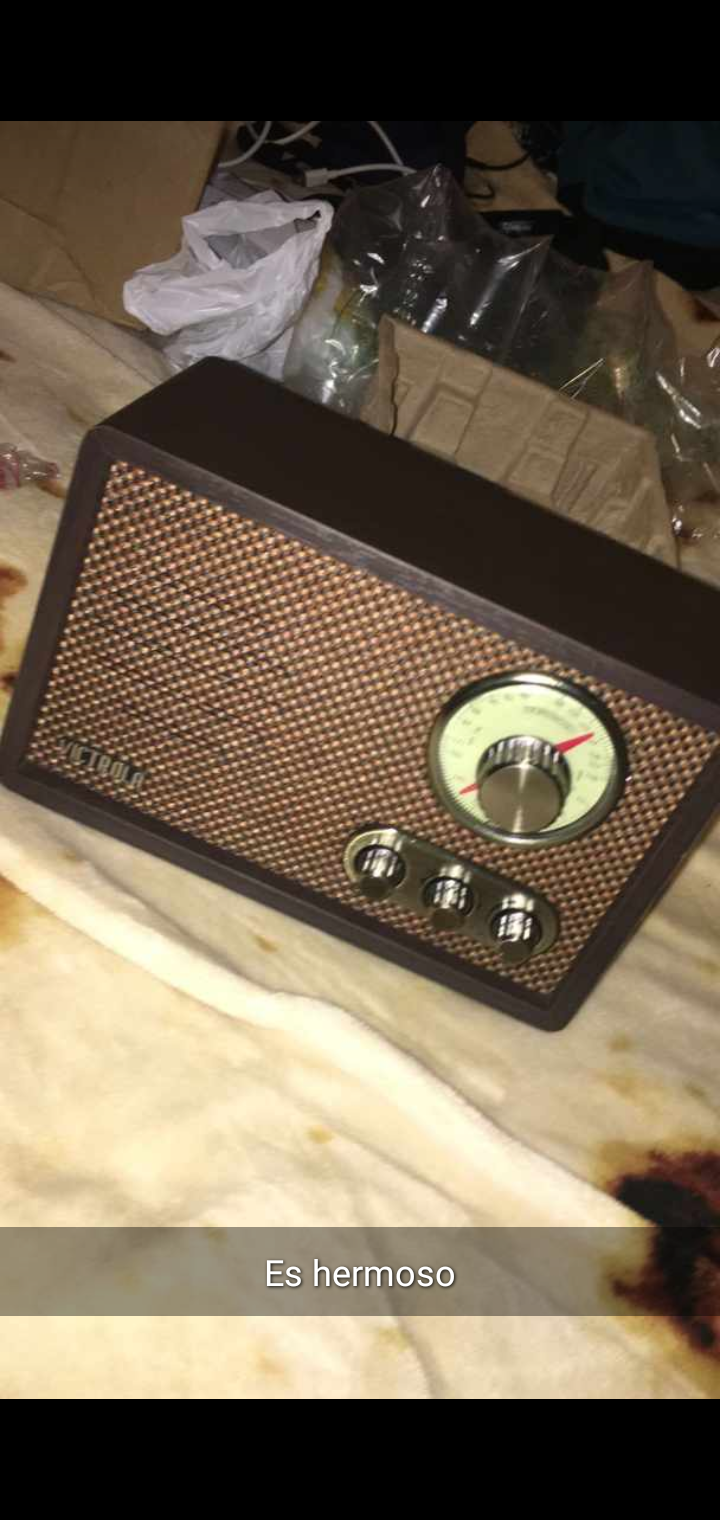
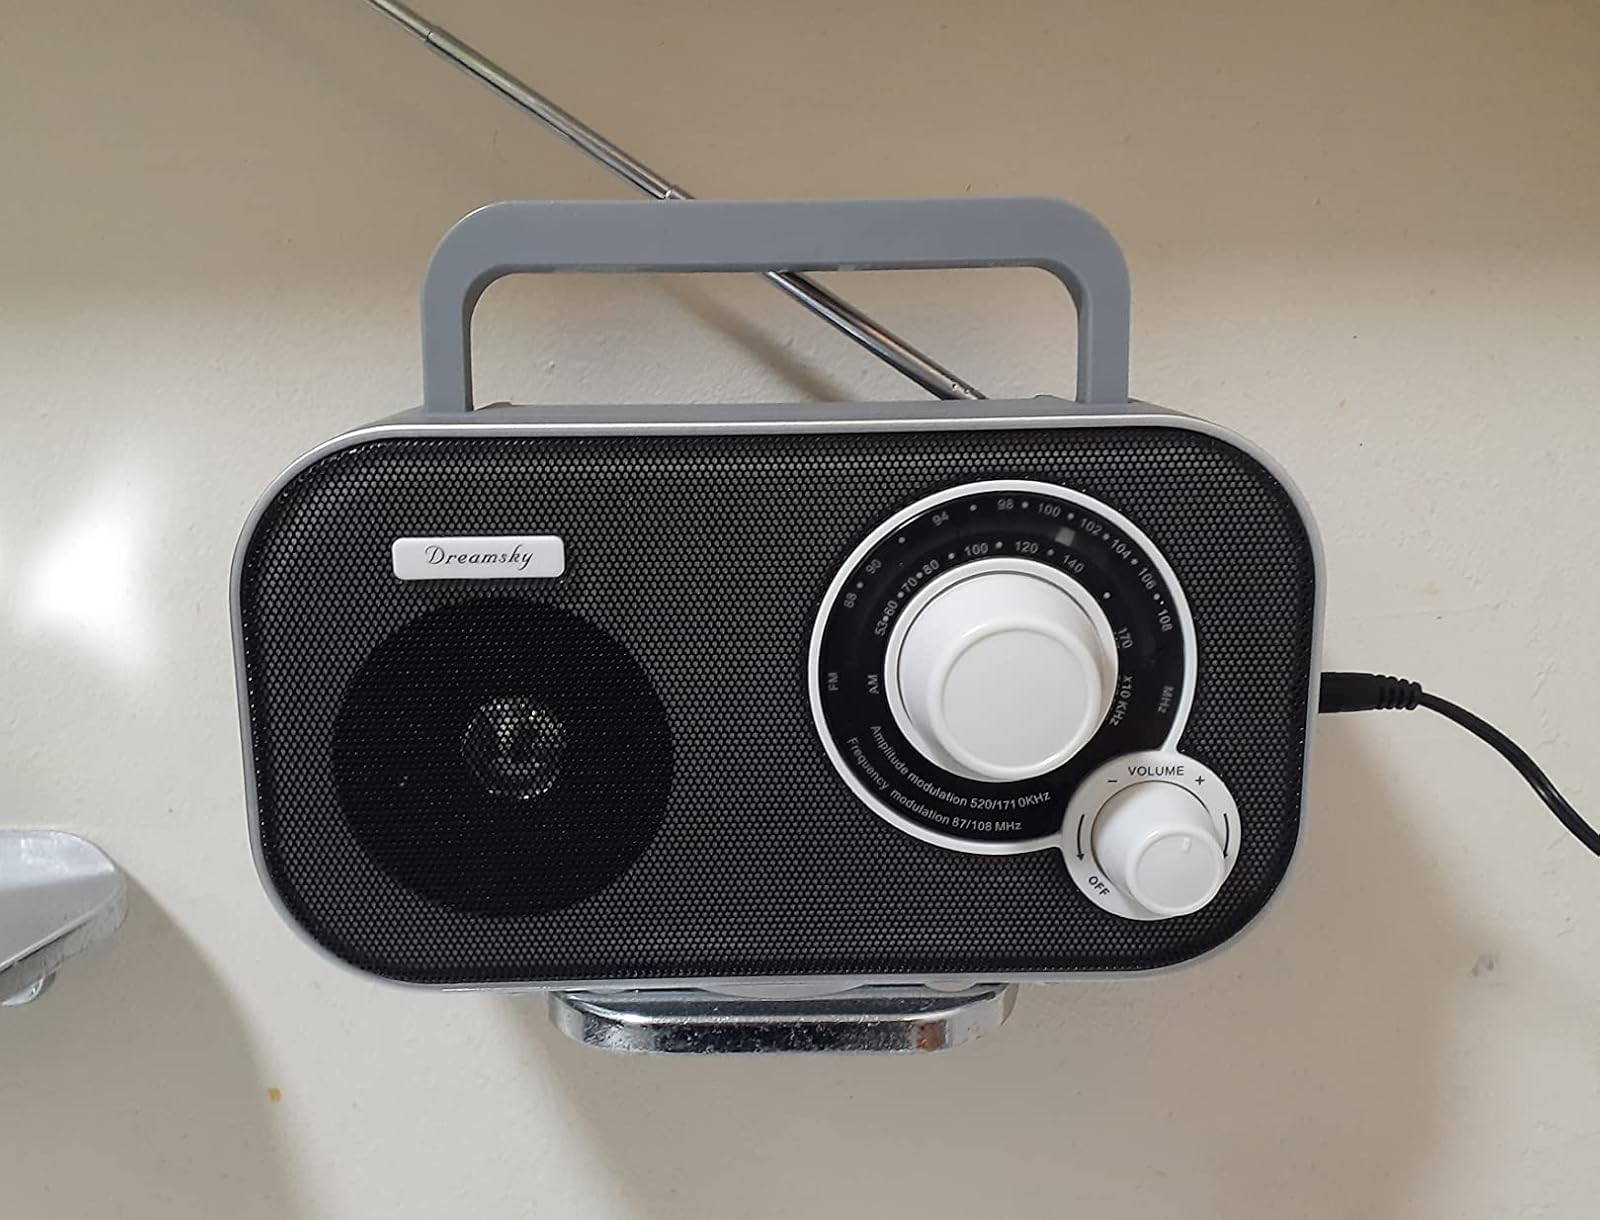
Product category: radio
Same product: no